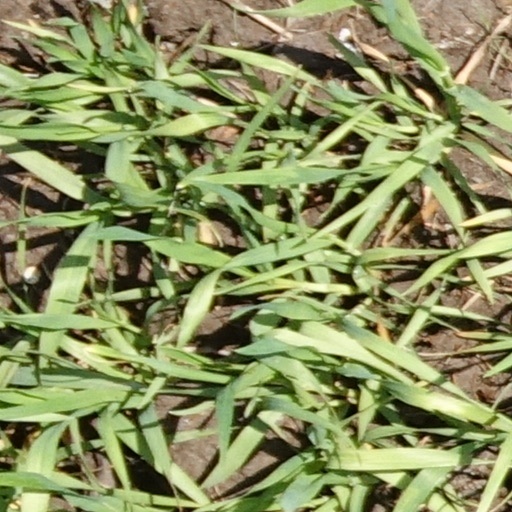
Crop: wheat